Black softshell turtle

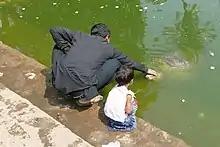
Visitors feeding the turtles in the pond.

With the species existing in very limited areas with high human traffic, these turtles have become dependent upon visitors for feeding. Visitors tend to feed a mixture of grains, fruits, and various meat products. These interactions with direct feeding have created a dependence for these turtles on the people, since this species no longer has a need for hunting. This had made it hard to determine the natural diet of the species. However, with the ability to consume the foods provided by the people, their diet is commonly compared to that of other species within the same genus. These organisms are on the omnivore scale of the food consumption, consisting of plants and small animals like fish and worms.